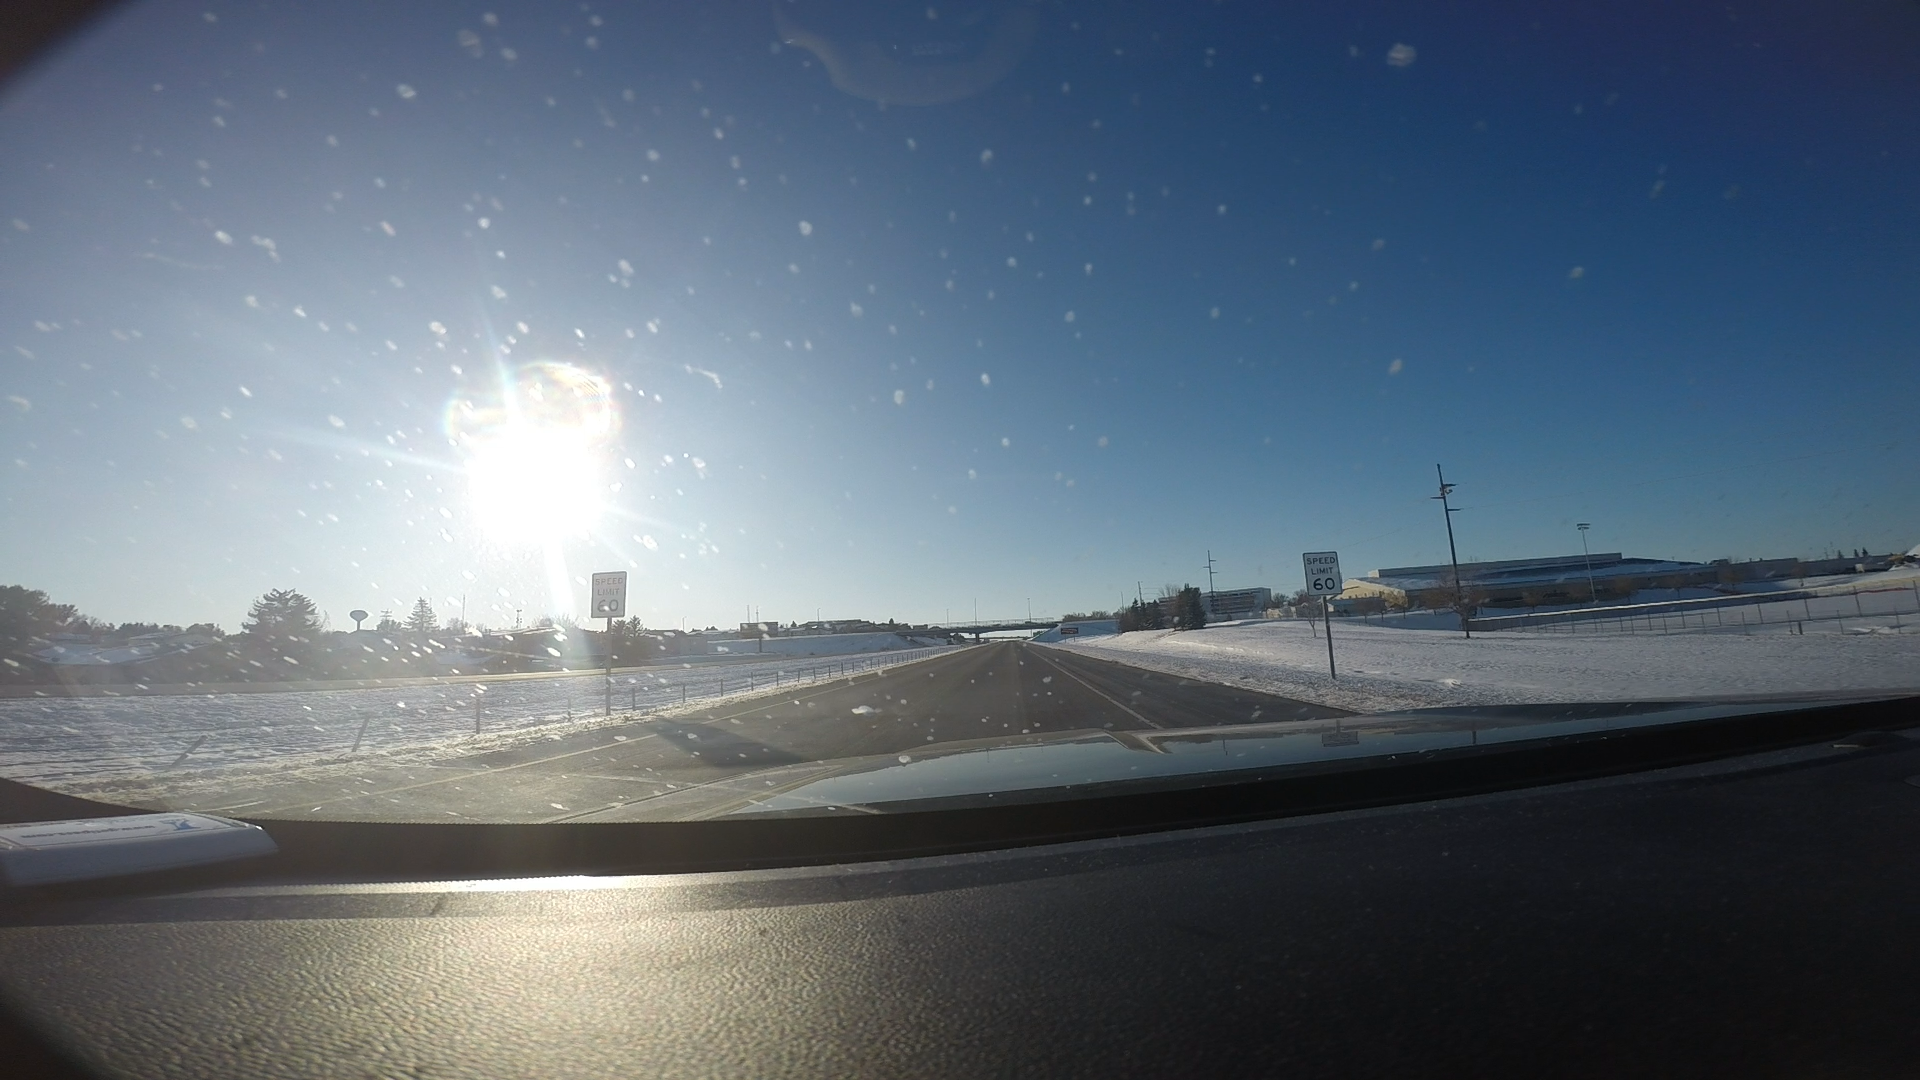
Speed limit sign label: mph60